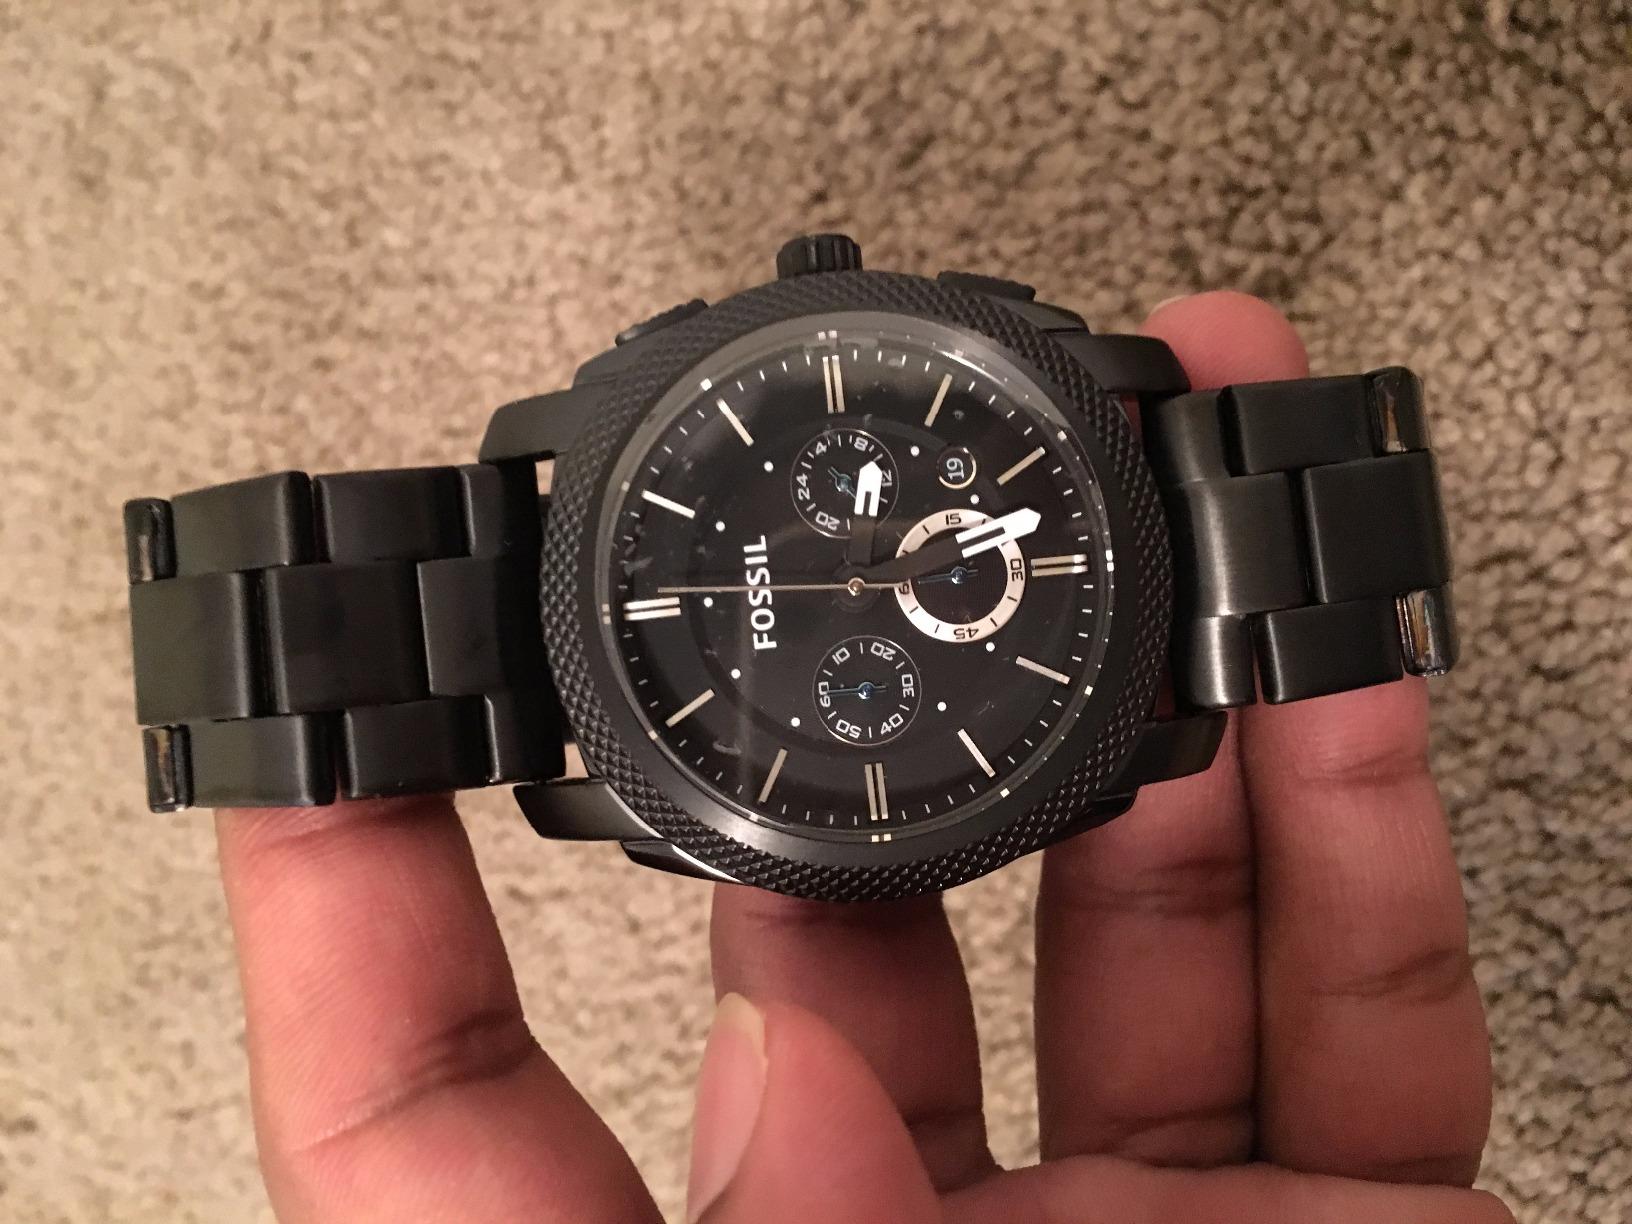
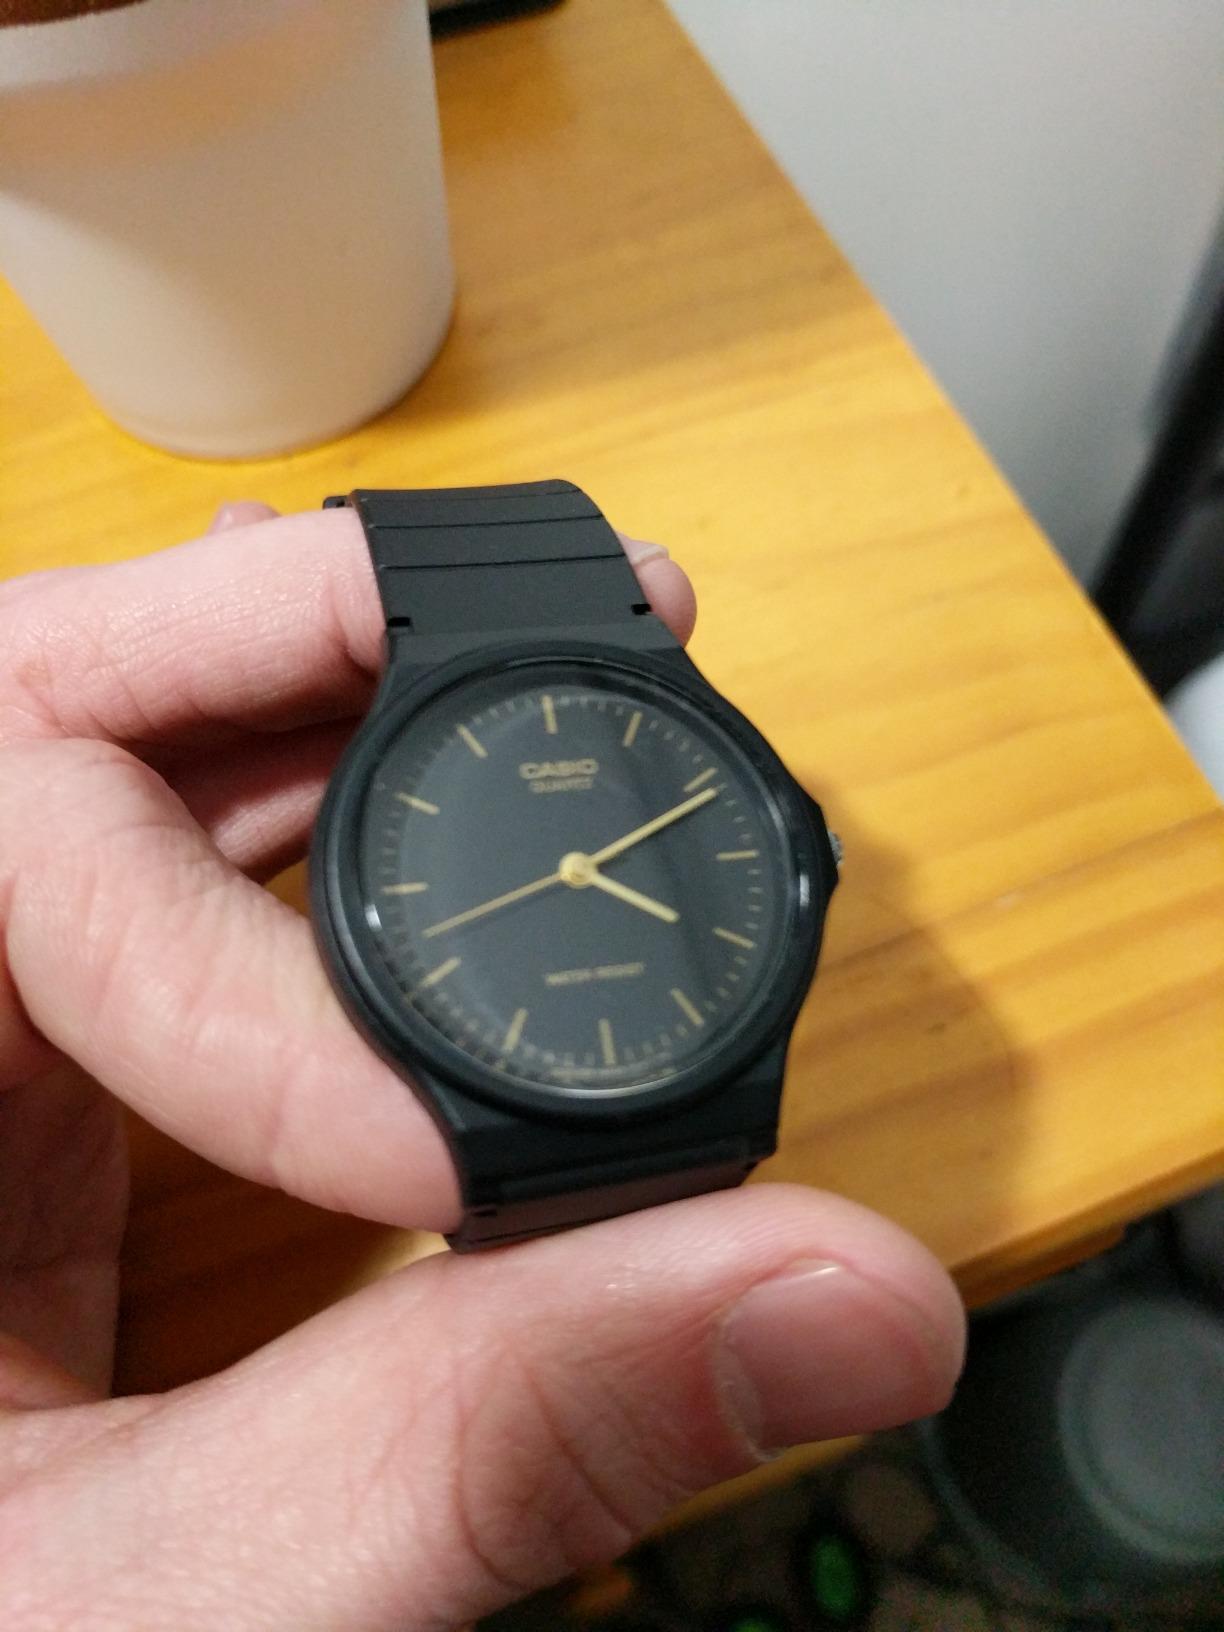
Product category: accessories_watch
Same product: no